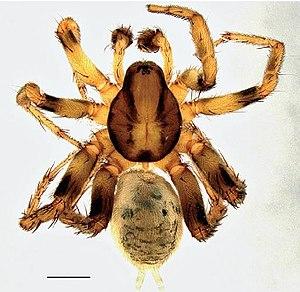
Australutica est un genre d'araignées aranéomorphes de la famille des Zodariidae.